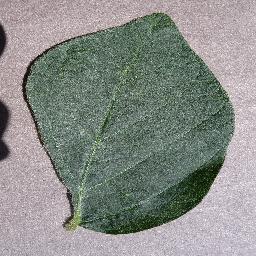
Label: Soybean___healthy